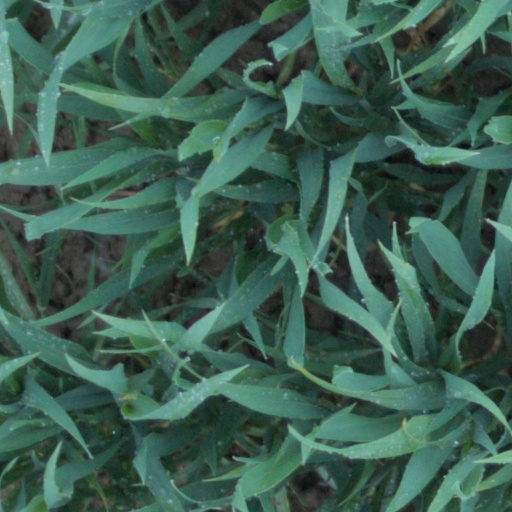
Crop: wheat